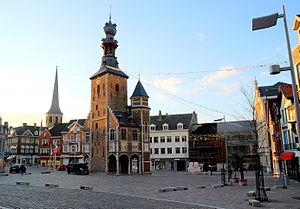
Tielt, en français Thielt, est une ville néerlandophone de Belgique située en Région flamande, chef-lieu d'arrondissement en province de Flandre-Occidentale. Elle comptait 1ᵉʳ janvier 2015, 20 070 habitants, 9 999 hommes et 10 071 femmes, soit une densité de 153,66 habitant/km².